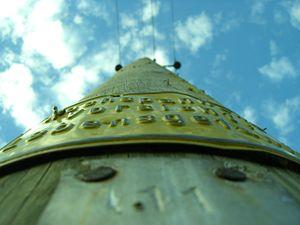
Un poteau électrique vu d'en bas portant un panneau indiquant (en allemand) ""Haute tension / Attention